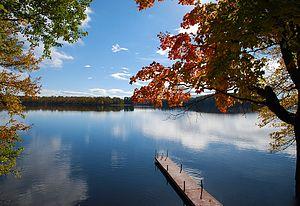
Muskoka Lakes est un canton de l'Ontario situé dans la municipalité de district de Muskoka.